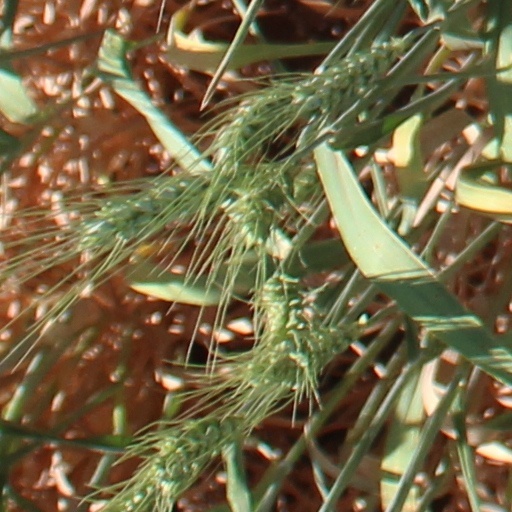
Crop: wheat